Sliven prisoner of war camp

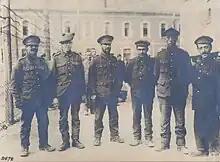
Allied prisoners of war in Bulgaria.

The Sliven prisoner-of-war camp was established in 1915 with the intent of housing captured Serbian troops. Starting from 1916, its population was bolstered with Serbian civilians who were held in mixed groups with the military personnel. At its peak 19,000 prisoners were assigned to Sliven, being the largest Bulgarian administered POW camp. However 1,800 at most resided within the camp, the rest being house near their place of employment. At the same time the camp was transformed into a punitive institution. In July 1917, it began receiving Greek civilians from the occupied Western Thrace region, the Greeks were treated the same way as the Serbs. A parallel influx of Serbian civilians from Morava necessitated the construction of a lesser camp, numbering 28 barracks. Each barrack held 80 to 100 internees while its intended capacity was 20. The prisoners slept on the floor, it did not contain bed, hay or blankets or windows. The faulty construction meant that water often leaked in. The barrack had no toilets and sanitation and disinfection were rare, prisoners still defecated within them as those who attempted to venture outside the barracks during the night were shot or beaten. The prisoners held there were fed 300 to 800 grams of black bread per day, a pepper soup three times per week and meat once per week. The prisoners grew increasingly hungry eating grass and stealing hay from the cattle. The internees were held without clothes, shoes or underwear. On average only 20 people per barrack survived until the end of the war. Between August and December 1917, 2,709 deaths were recorded of them 1,490 were from malnutrition.